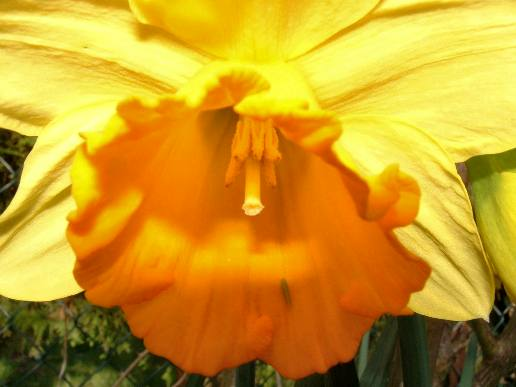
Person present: No